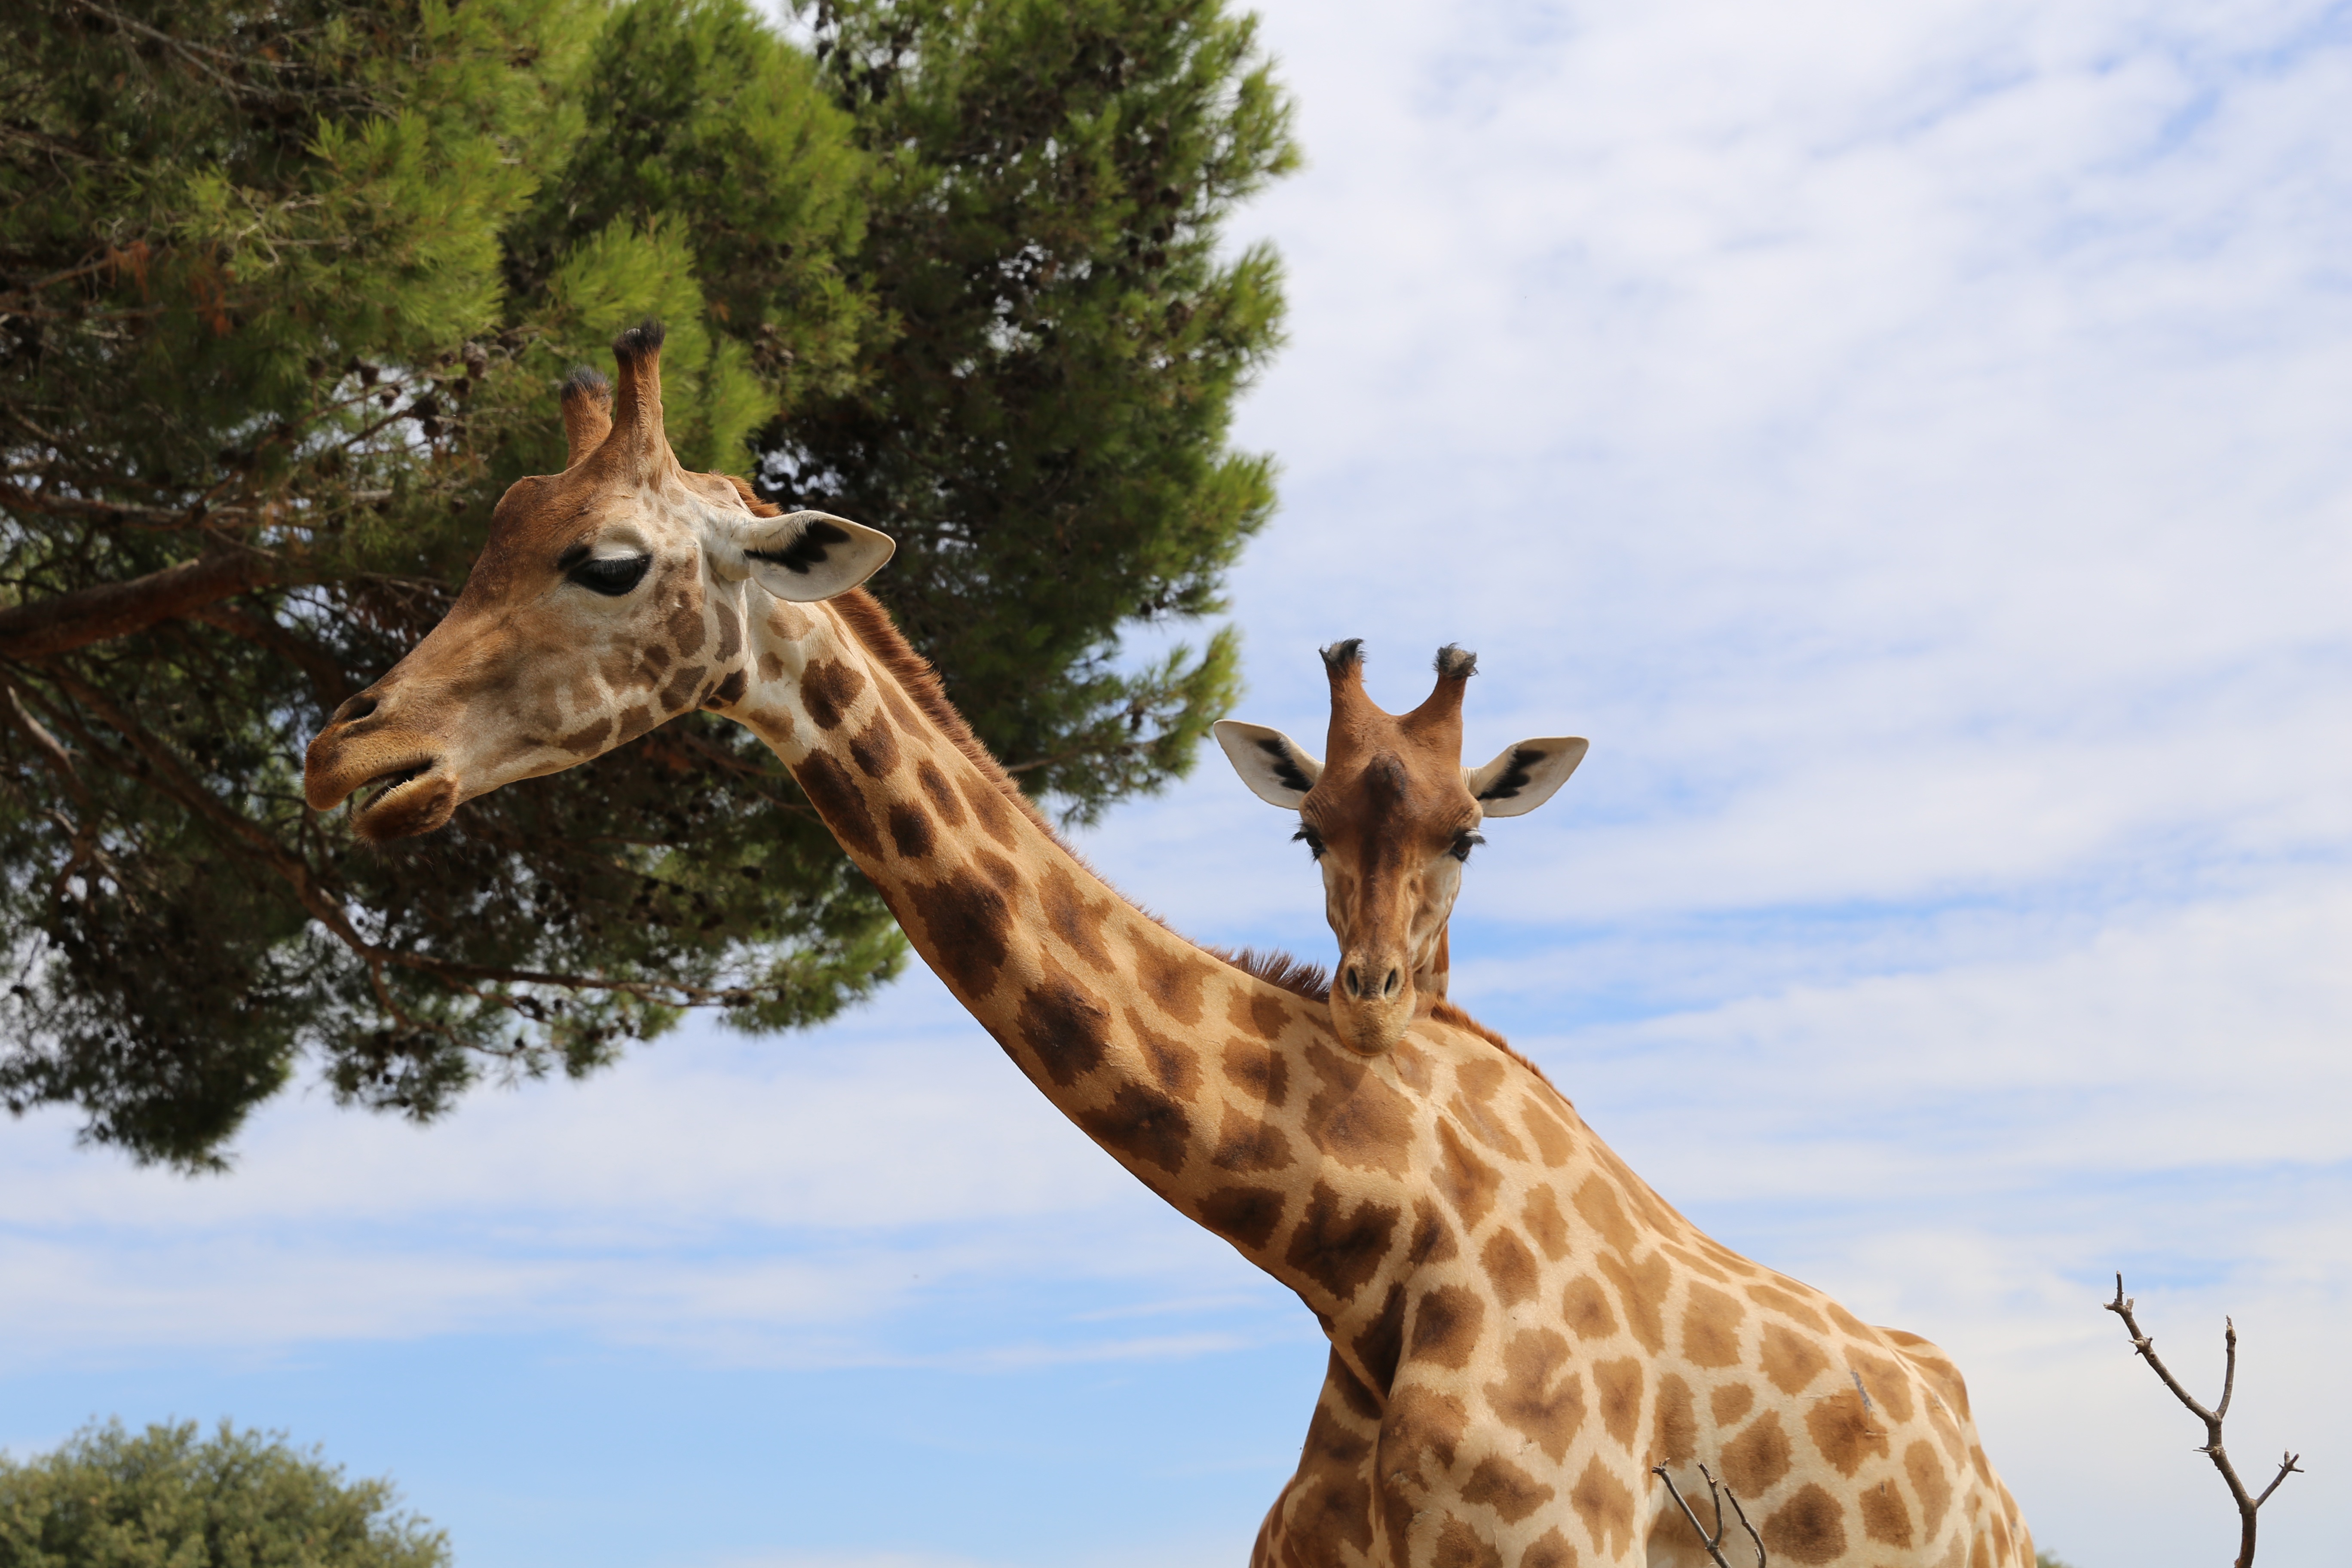
animal, wildlife, zoo, mammal, fauna, savanna, giraffe, head, vertebrate, safari, giraffidae